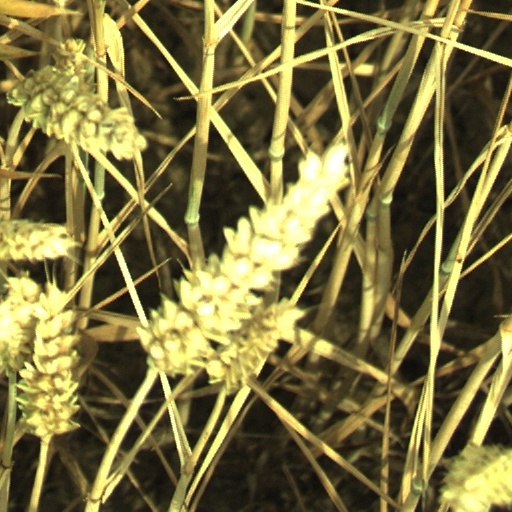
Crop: wheat